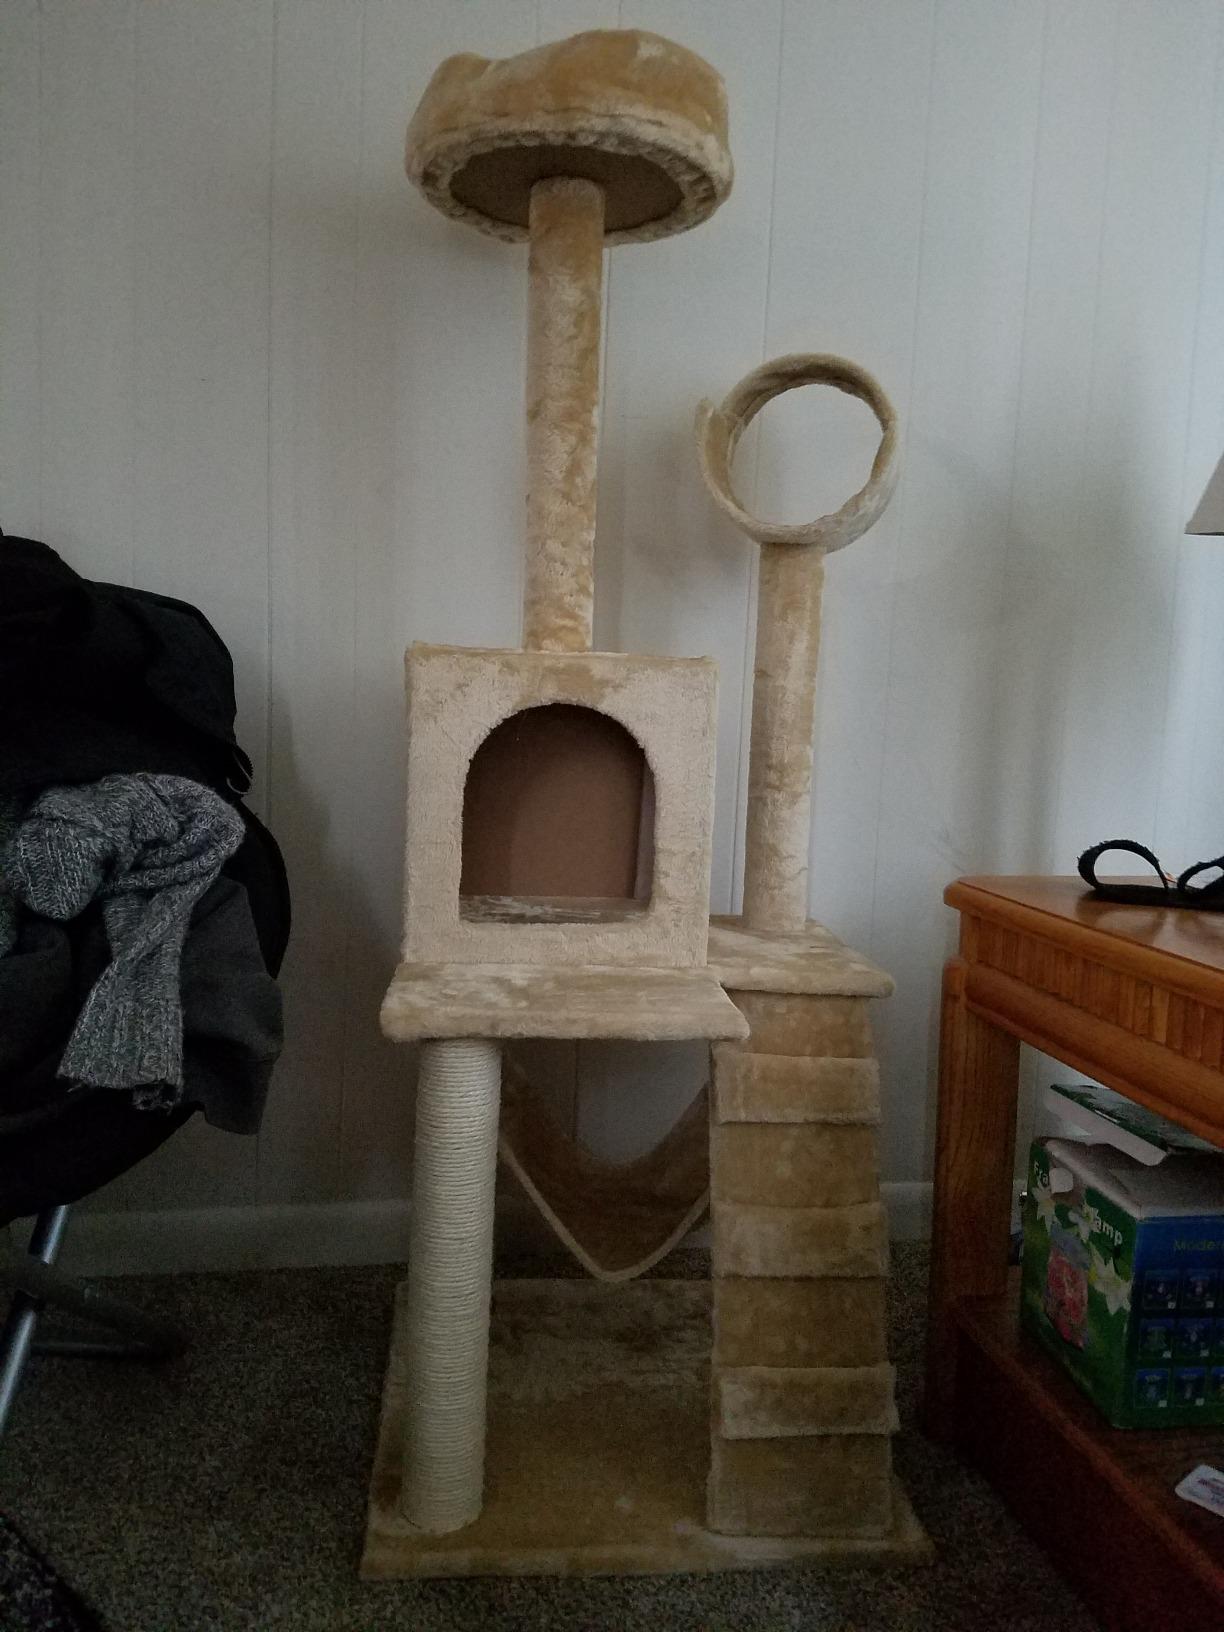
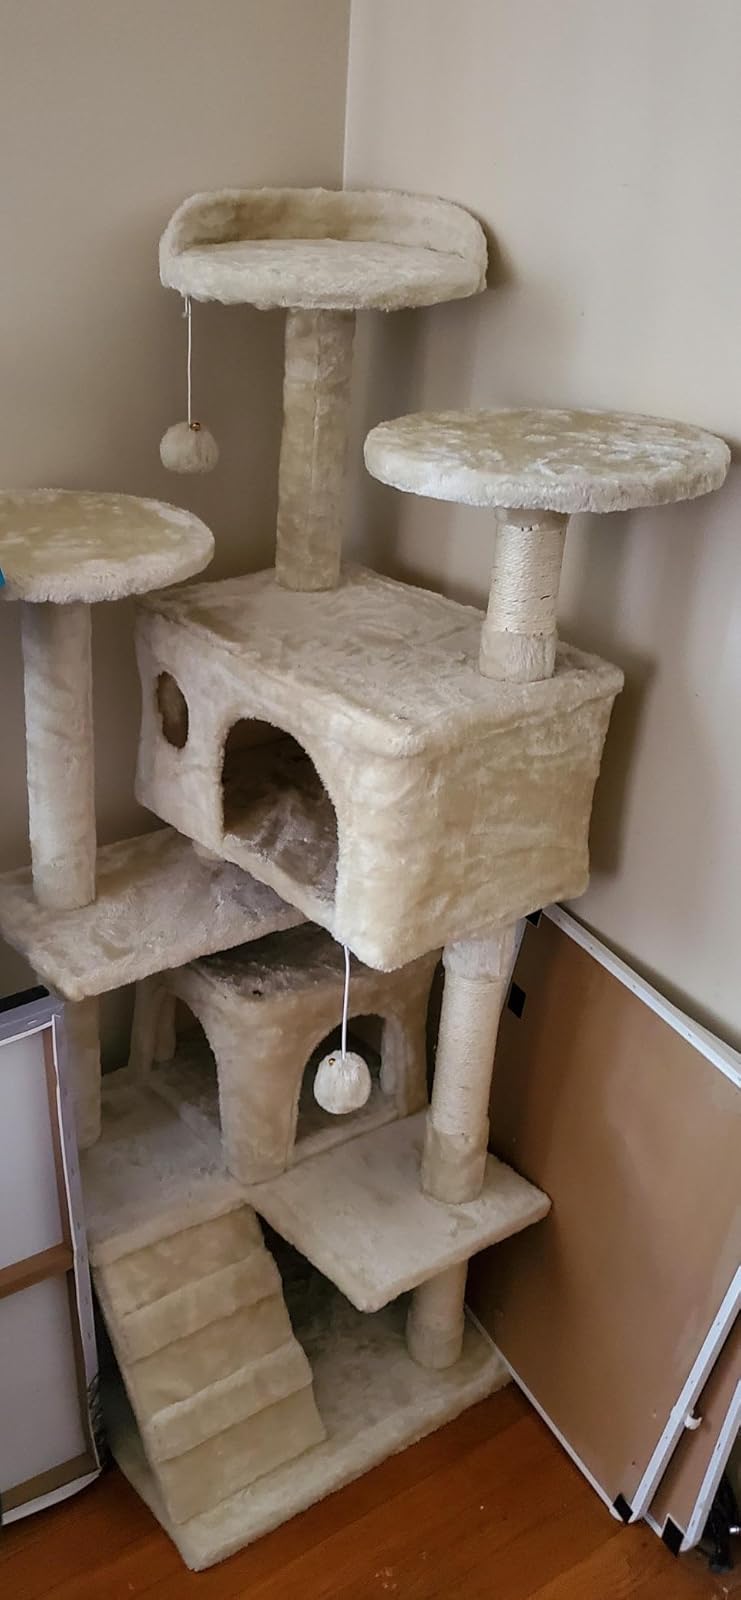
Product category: items_cat tree
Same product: no